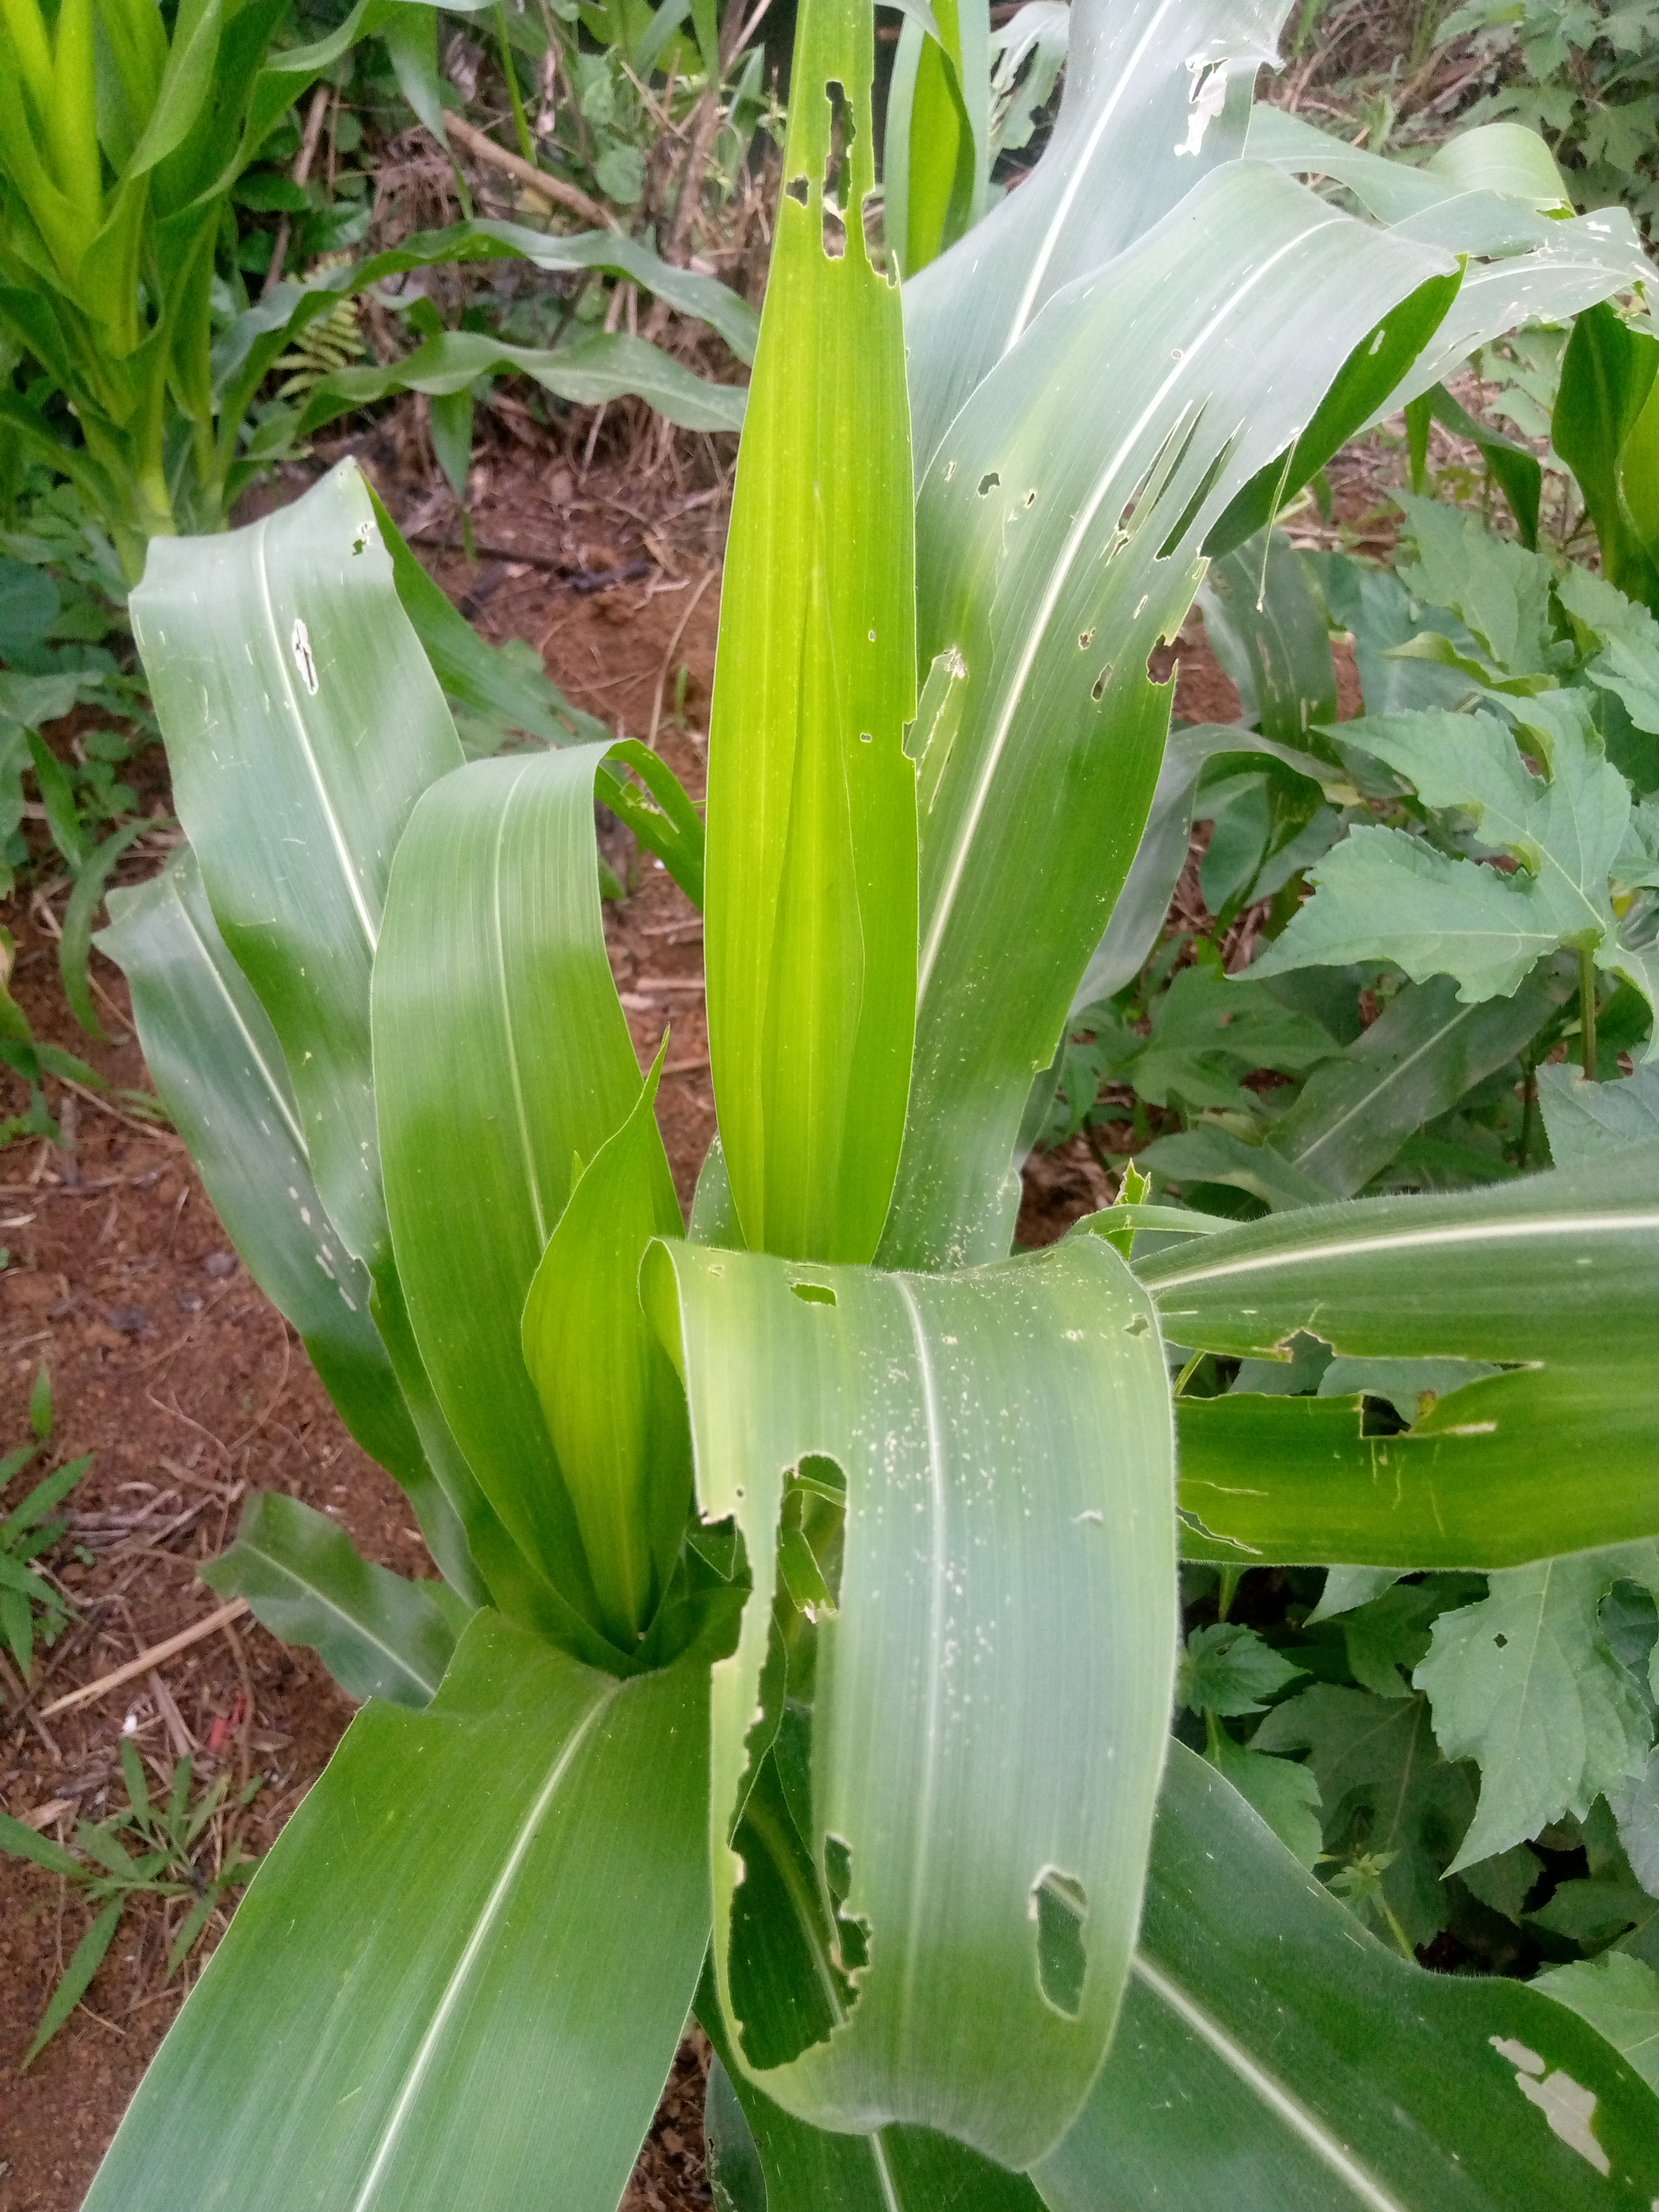
Label: spodoptera_frugiperda